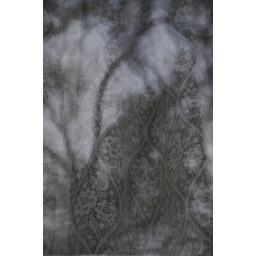
This was in the view of a window curtain from the outside of Stanton Hall. You can see the giant oaks reflection